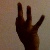
The image shows a hand gesture representing the number 9 in Indian Sign Language.